George Edward Cire

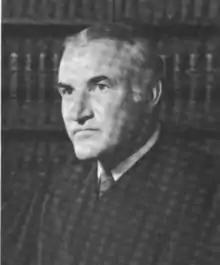

George Edward Cire (September 29, 1922 – May 5, 1985) was a United States district judge of the United States District Court for the Southern District of Texas.